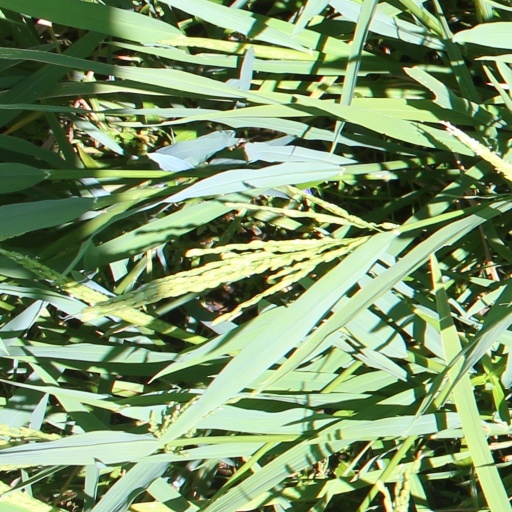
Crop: rice